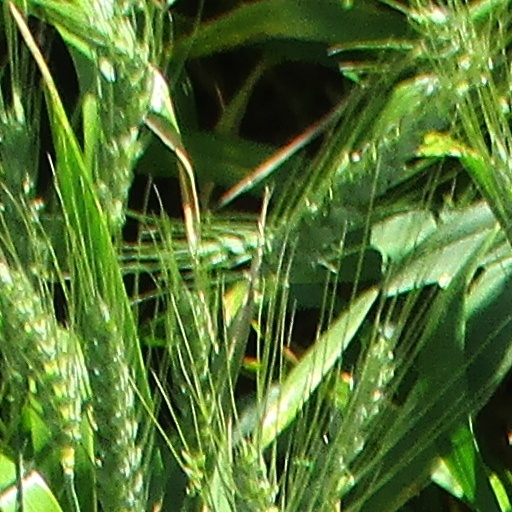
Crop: wheat